Kremenets Raion

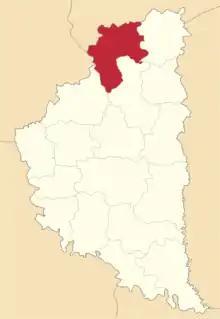
Kremenets Raion in Ternopil Oblast (1966-2020)

The area was known as the Kremenets Uyezd when it was part of the Russian Empire. It was part of Volhynian Governorate.